From Other Worlds

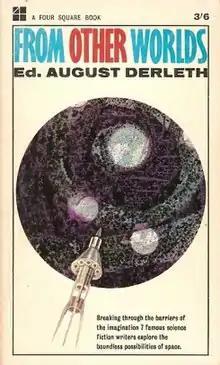
Cover of the first edition

From Other Worlds is an anthology of science fiction stories edited by American writer August Derleth. It was first published by Four Square Books in 1964. The anthology contains seven stories from Derleth's earlier anthology, "Beachheads in Space". The stories had originally appeared in the magazines "Astounding Stories", "Amazing Stories", "Startling Stories", "Weird Tales" and "Planet Stories".